Kyoto School

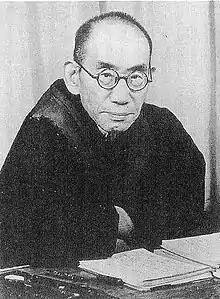
Kitarō Nishida, considered the founder of the Kyoto School of philosophical thought, c. 1943.

The is the name given to the Japanese philosophical movement centered at Kyoto University that assimilated Western philosophy and religious ideas and used them to reformulate religious and moral insights unique to the East Asian philosophical tradition. However, it is also used to describe postwar scholars who have taught at the same university, been influenced by the foundational thinkers of Kyoto school philosophy, and who have developed distinctive theories of Japanese uniqueness. To disambiguate the term, therefore, thinkers and writers covered by this second sense appear under The Kyoto University Research Centre for the Cultural Sciences.